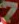
Number: 7